Cathedral of Our Lady of Mount Carmel, Malang

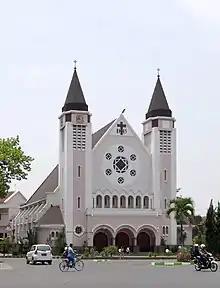
The Cathedral in 2015

The Cathedral of Our Lady of Mount Carmel ("Katedral Santa Maria Bunda Karmel") is a Roman Catholic cathedral in Malang, East Java, Indonesia, and seat of the Roman Catholic Diocese of Malang.